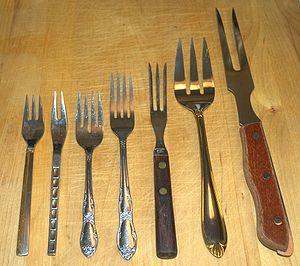
Cet article recense différents types et dénominations de fourchette de table ou de cuisine.